Child benefit

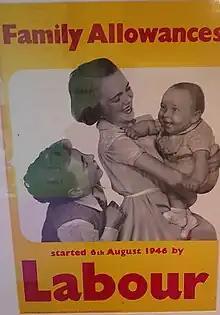
Family Allowances Labour Party poster

The minimum wage was introduced in Great Britain in 1909, by Winston Churchill, for certain low-wage industries and expanded to numerous industries, including farm labour, by 1920. However, by the 1920s, family allowance targeted at low-income families was an alternative method, suggested by reformers, to relieve poverty without distorting the labour market. The trade unions and the Labour Party adopted this view. In 1945, family allowances were introduced; minimum wages faded from view. Talk resumed in the 1970s, but in the 1980s the Thatcher ministry made it clear it would not accept a national minimum wage. Eventually with the return of Labour to power, the National Minimum Wage Act 1998 set a minimum wage of £3.60 per hour, with lower rates for younger workers. It largely affected workers in high-turnover service industries such as fast-food restaurants, and people from ethnic minority backgrounds.